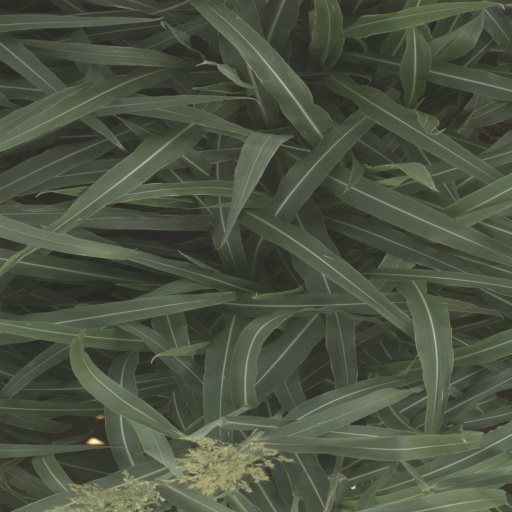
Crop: sorghum